Inspector Sergil

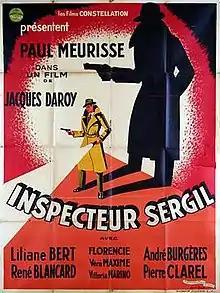

Inspector Sergil (French: Inspecteur Sergil) is a 1947 French crime film directed by Jacques Daroy and starring Paul Meurisse and Liliane Bert. It is set in Marseilles. It was a popular success and was followed by two sequels "Sergil and the Dictator" and "Sergil Among the Girls".